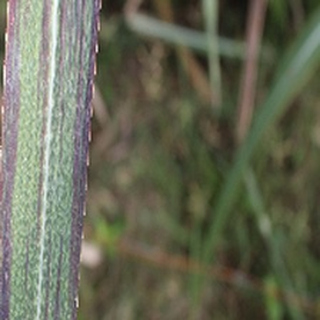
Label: sugarcane_bacterial_blight